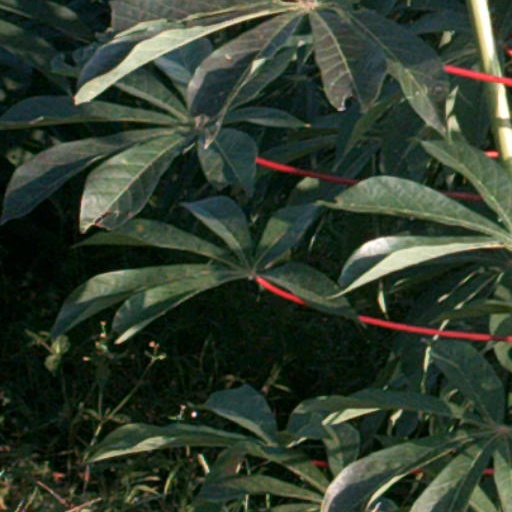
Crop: cassava